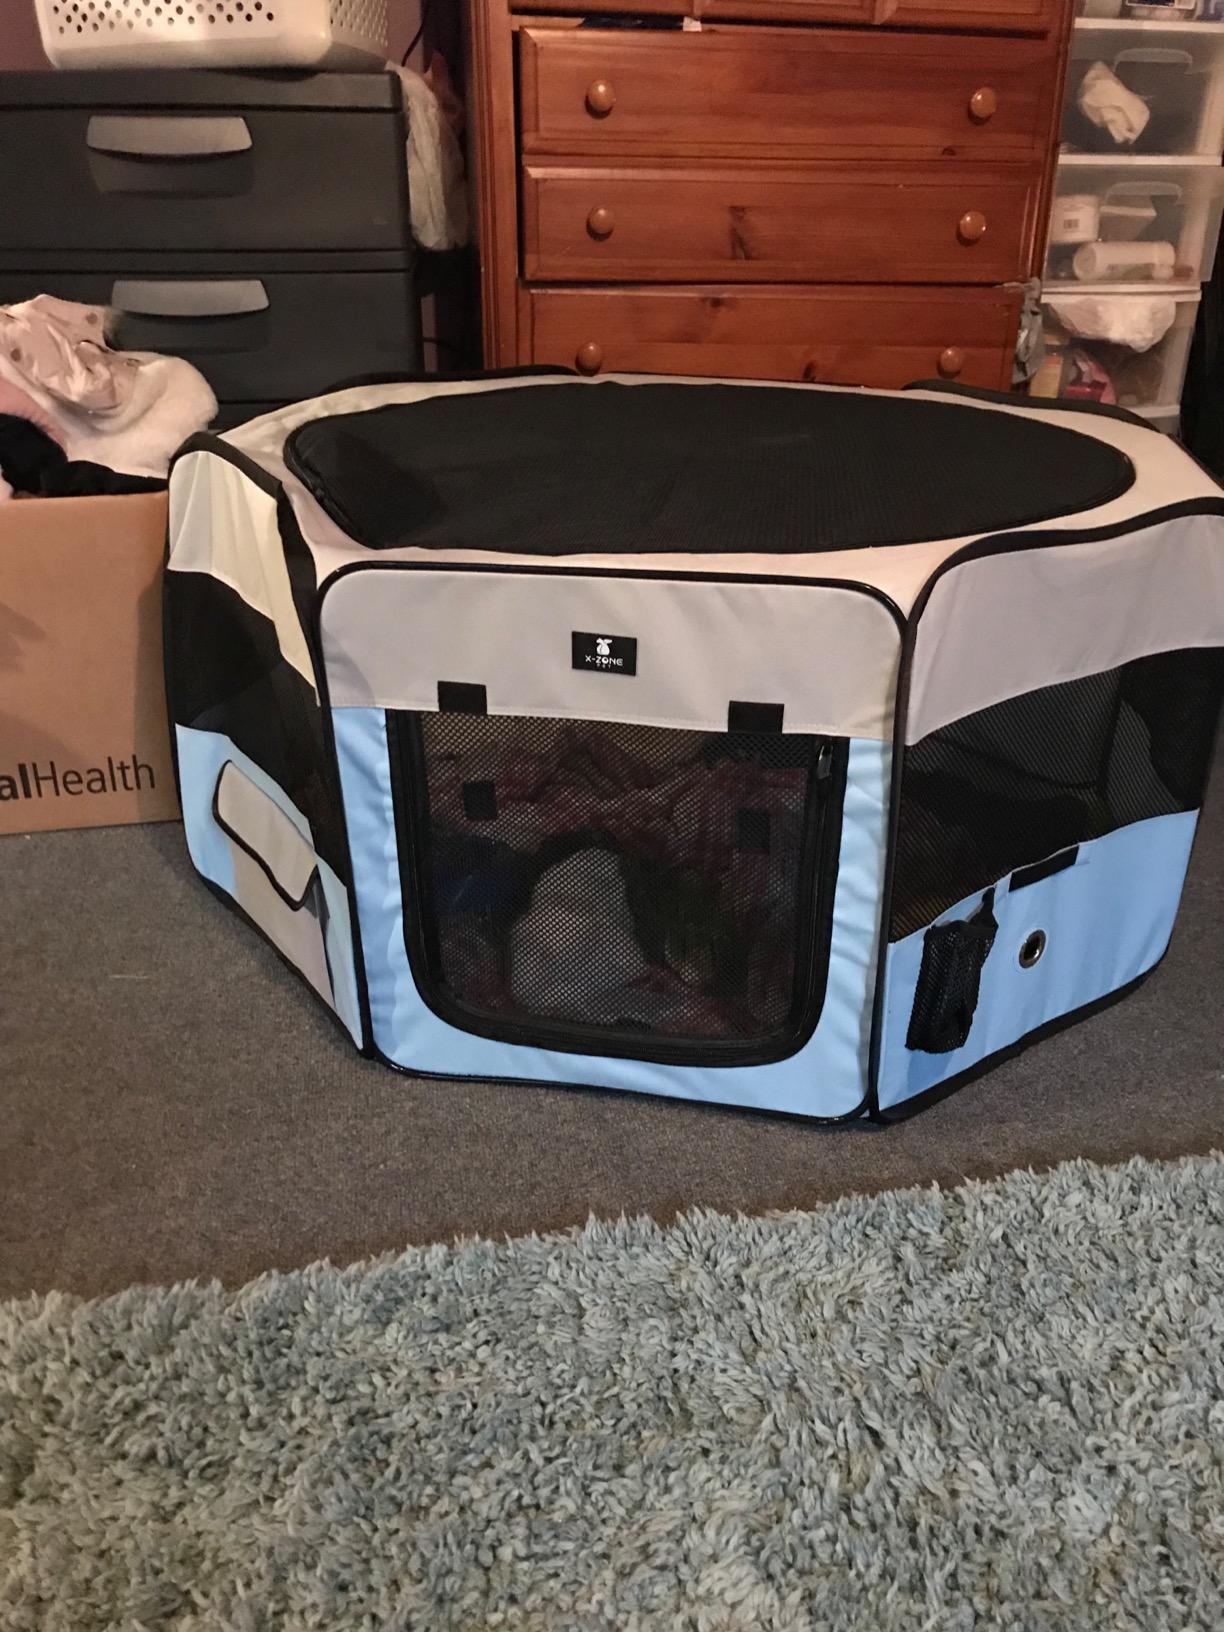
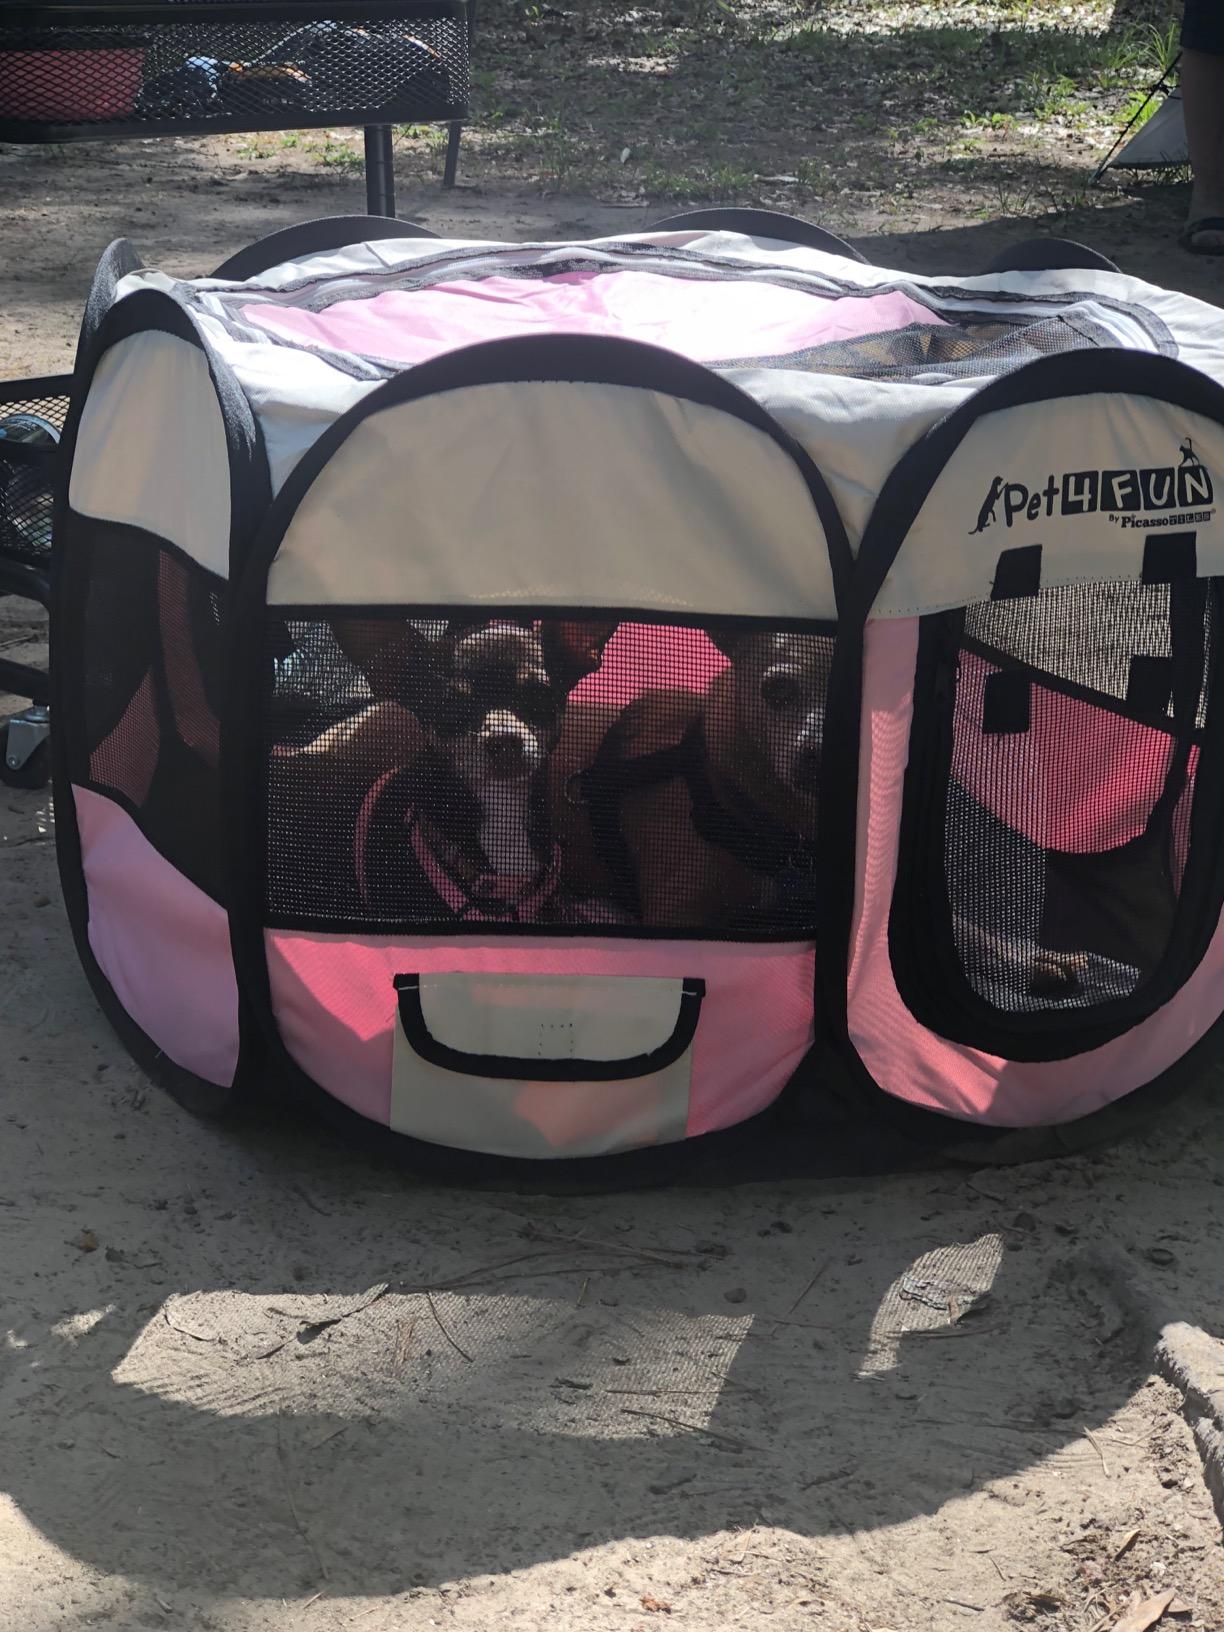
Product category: items_kennel
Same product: no